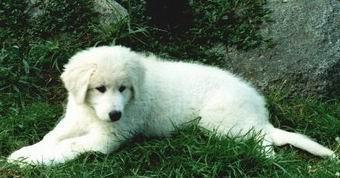
kuvasz